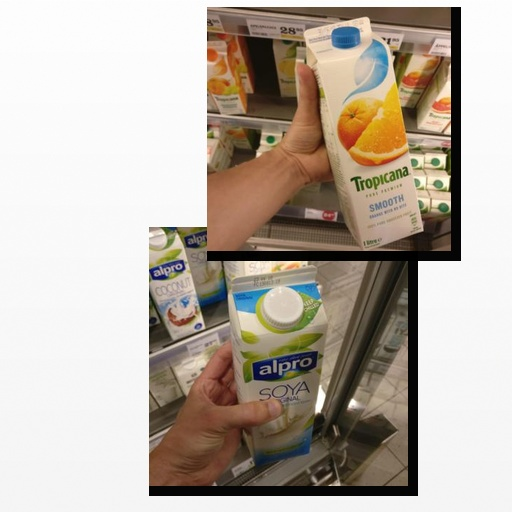
Food items: mixed_juice, soy_milk